List of X68000 games

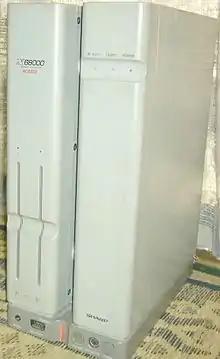
A Sharp X68000ACE-HD model

The X68000 is a fourth-generation home computer developed and manufactured by Sharp Corporation, first released only in Japan on March 28, 1987. It was the second and last computer to be released under the Sharp brand, succeeding the X1 series. The following list contains all of the known games released commercially for the X68000 platform.